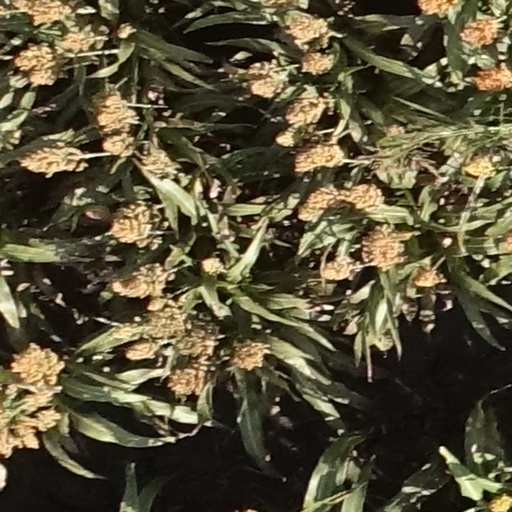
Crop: sorghum